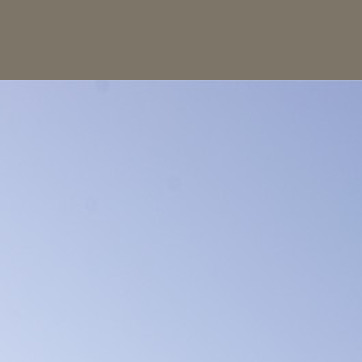
Material: sky